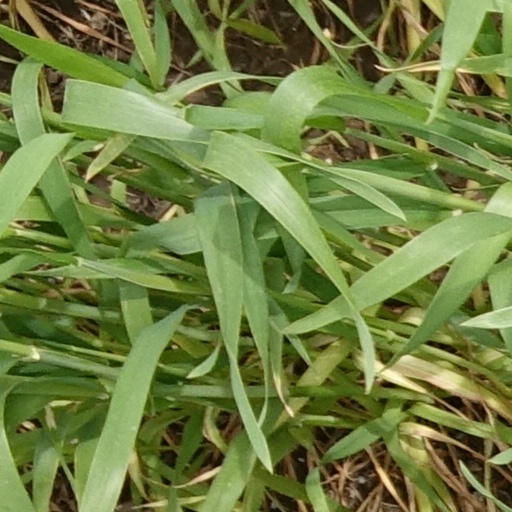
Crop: wheat